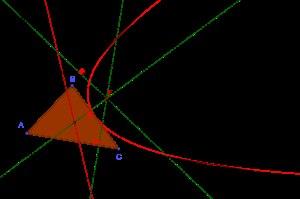
Dans la géométrie du triangle, une conique circonscrite est une conique qui passe par les trois sommets du triangle et une conique inscrite est une conique tangente aux côtés, éventuellement étendus.